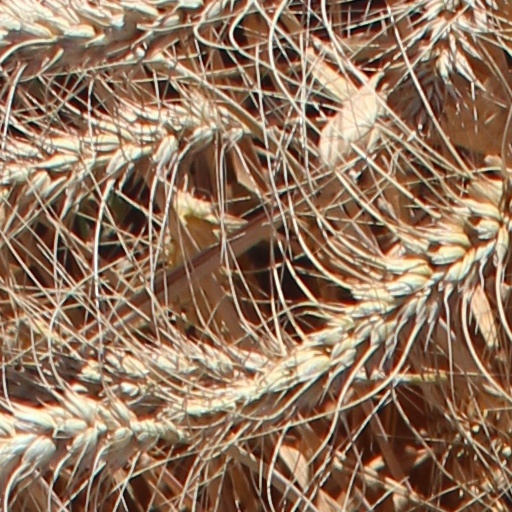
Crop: wheat